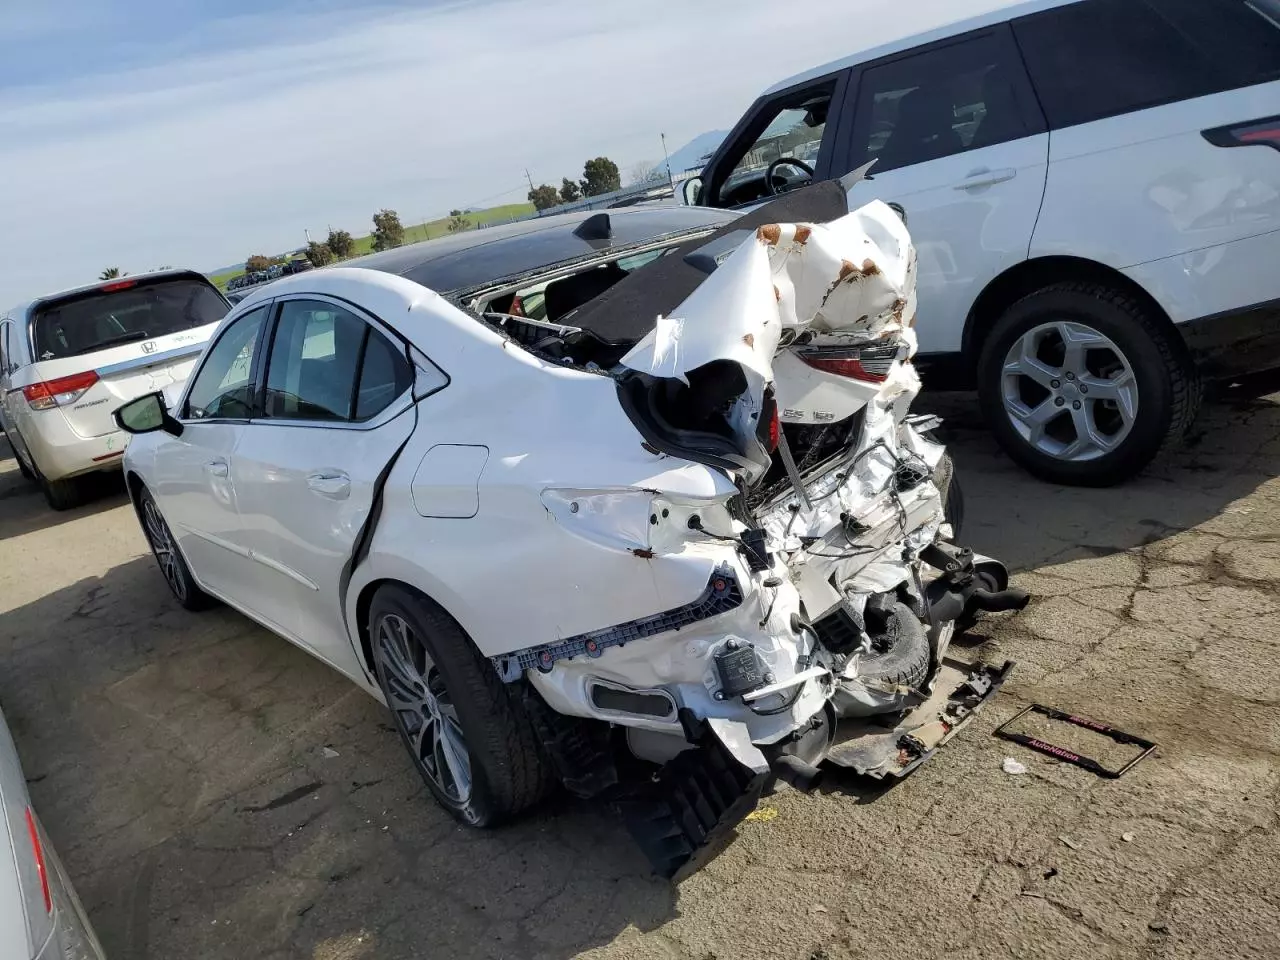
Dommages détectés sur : malle, feu arrière droit, feu arrière gauche, pare-choc arrière, plaque d'immatriculation arrière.
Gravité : majeur